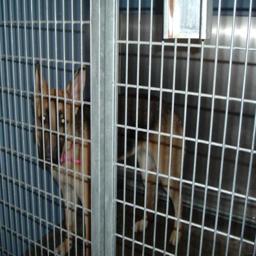
Animal: dogs